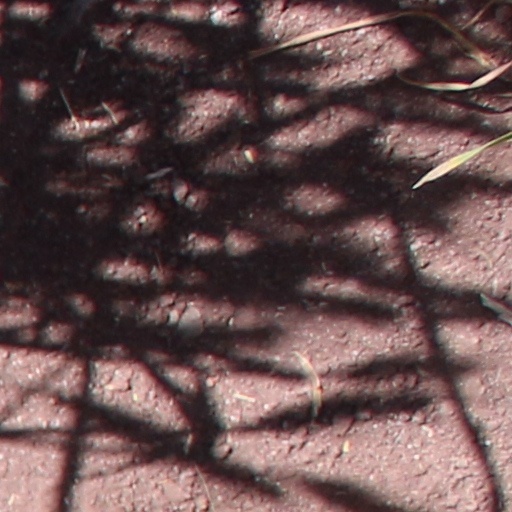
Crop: wheat